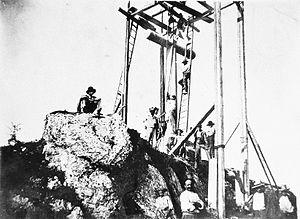
Montescudo est une commune italienne de la province de Rimini dans la région Émilie-Romagne en Italie.